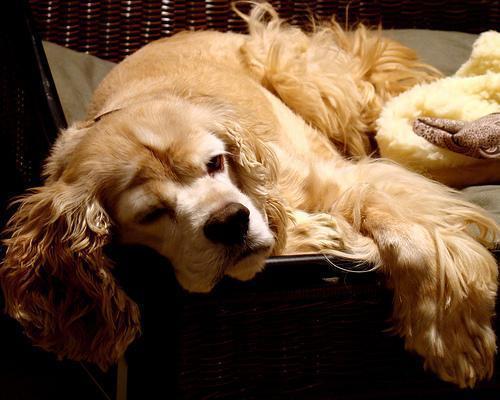
cocker_spaniel